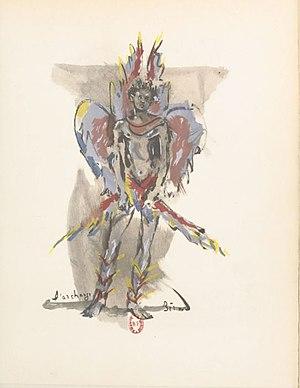
Illustration par Christian Bérard de Sodome et Gomorrhe de Jean Giraudoux, publié en 1943 par Grasset.
Sodome et Gomorrhe est une pièce de théâtre en deux actes de Jean Giraudoux créée le 11 octobre 1943 au Théâtre Hébertot dans une mise en scène de Georges Douking.
Christian Jacques Bérard, couramment surnommé « Bébé », est un peintre, illustrateur, scénographe, décorateur et créateur de costumes français, né le 20 août 1902 dans le 7ᵉ arrondissement de Paris, ville où il est mort le 12 février 1949 dans le 6ᵉ arrondissement.